Lupiac

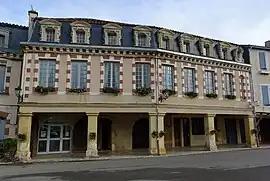
The town hall in Lupiac

Lupiac is a commune in the Gers department in southwestern France.